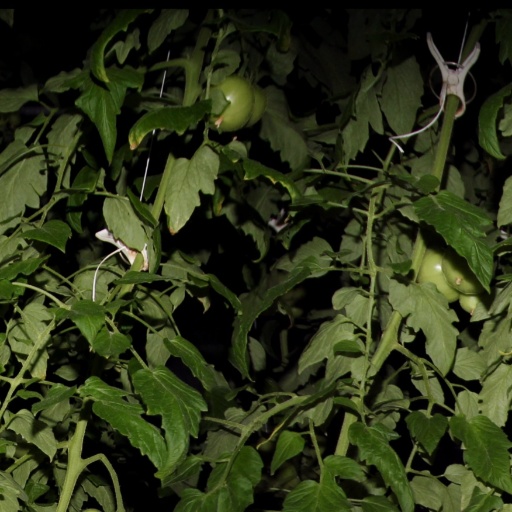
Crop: tomato